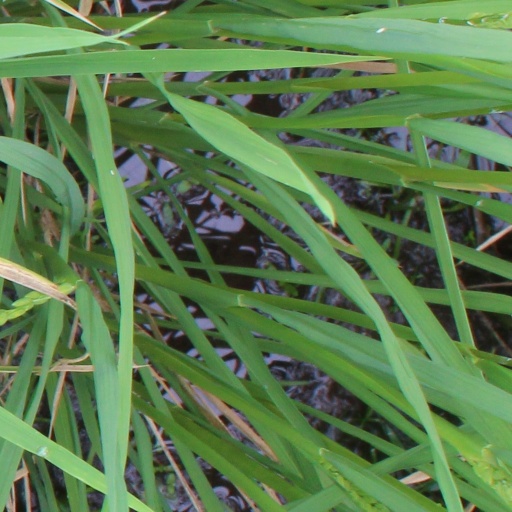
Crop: rice